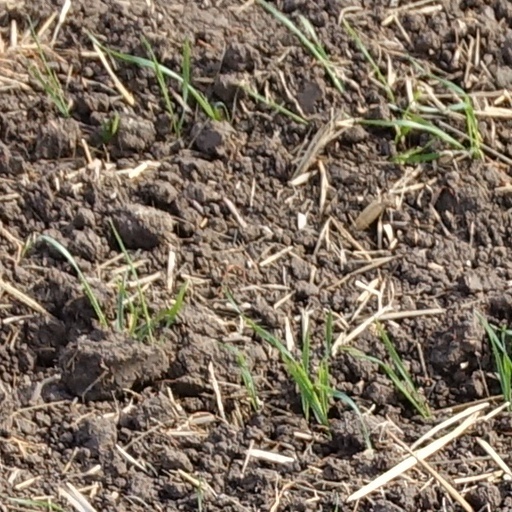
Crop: wheat